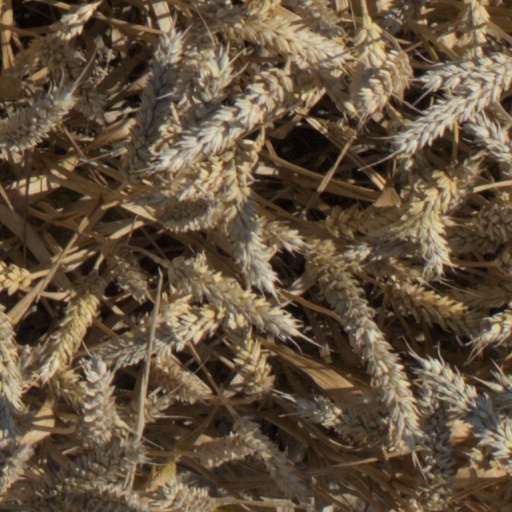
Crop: wheat